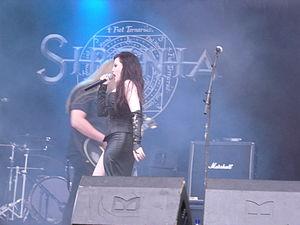
Sirenia est un groupe de metal gothique symphonique norvégien fondé par Morten Veland en 2001 après avoir quitté son premier groupe : Tristania. Dans ce nouveau projet, Morten est un membre permanent et leader idéologique. Auteur, compositeur, il interprète désormais presque toutes les parties musicales des albums sortis. Pour leur enregistrement, un grand nombre de guitares sont utilisées : guitare basse, guitare acoustique, guitare électrique, guitares à six, sept et douze cordes, ainsi que de la batterie, du synthétiseur, du piano et du violon. Caractéristique du projet : le chant féminin avec l’insertion d’un chœur, du chant guttural et du chant masculin clair. Les premières œuvres du groupe ont été caractérisées comme étant des compositions mélodiques et mélancoliques avec le rôle dominant du chant guttural dans les voix, plus tard leur musique deviendra plus rythmique et moins sombre. Pour diverses raisons, les musiciens changent souvent dans le groupe, de sorte que les quatre premiers albums sont enregistrés avec la participation de différentes chanteuses.